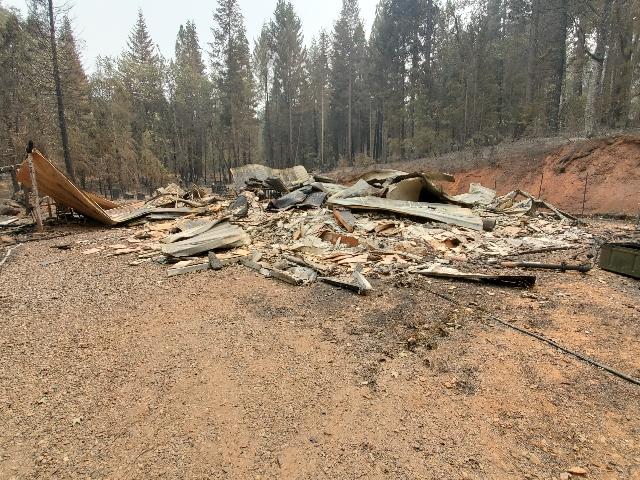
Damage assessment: destroyed